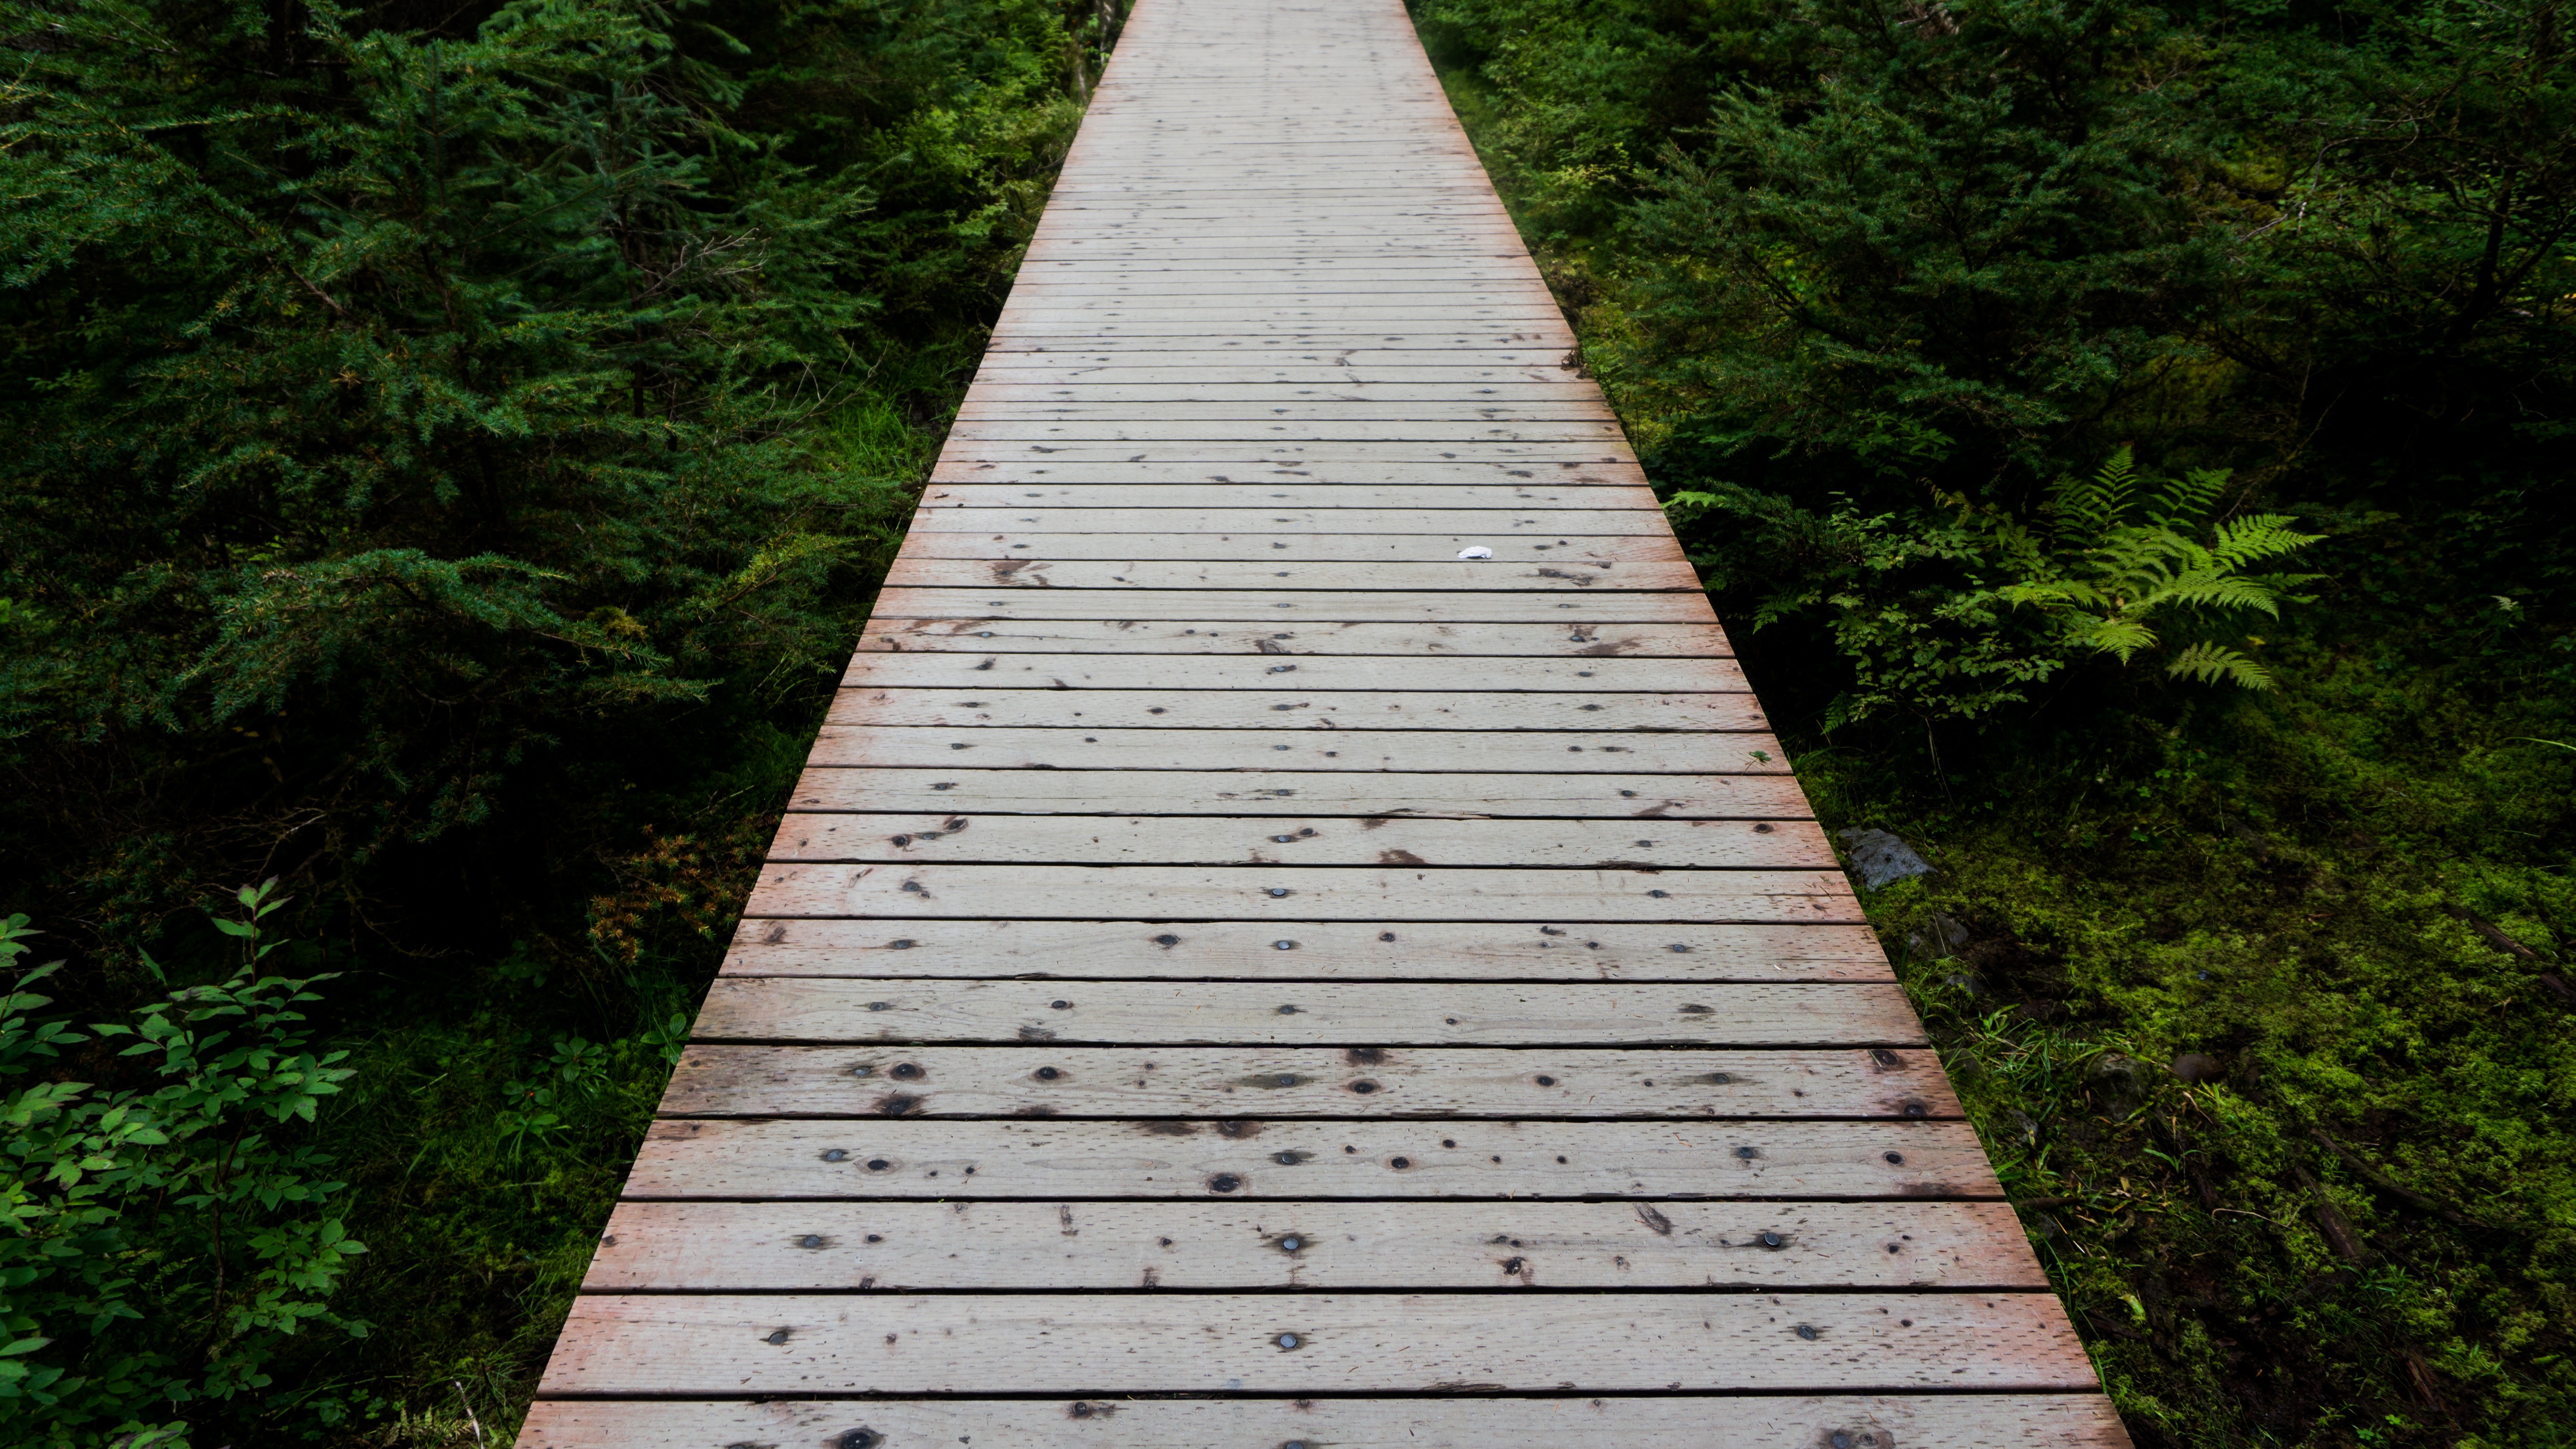
bridge, sidewalk, walkway, monument, lane, memorial, road surface, outdoor structure